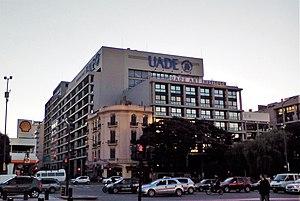
UADE est une Université argentine privée, fondée en 1957, et située à Buenos Aires.